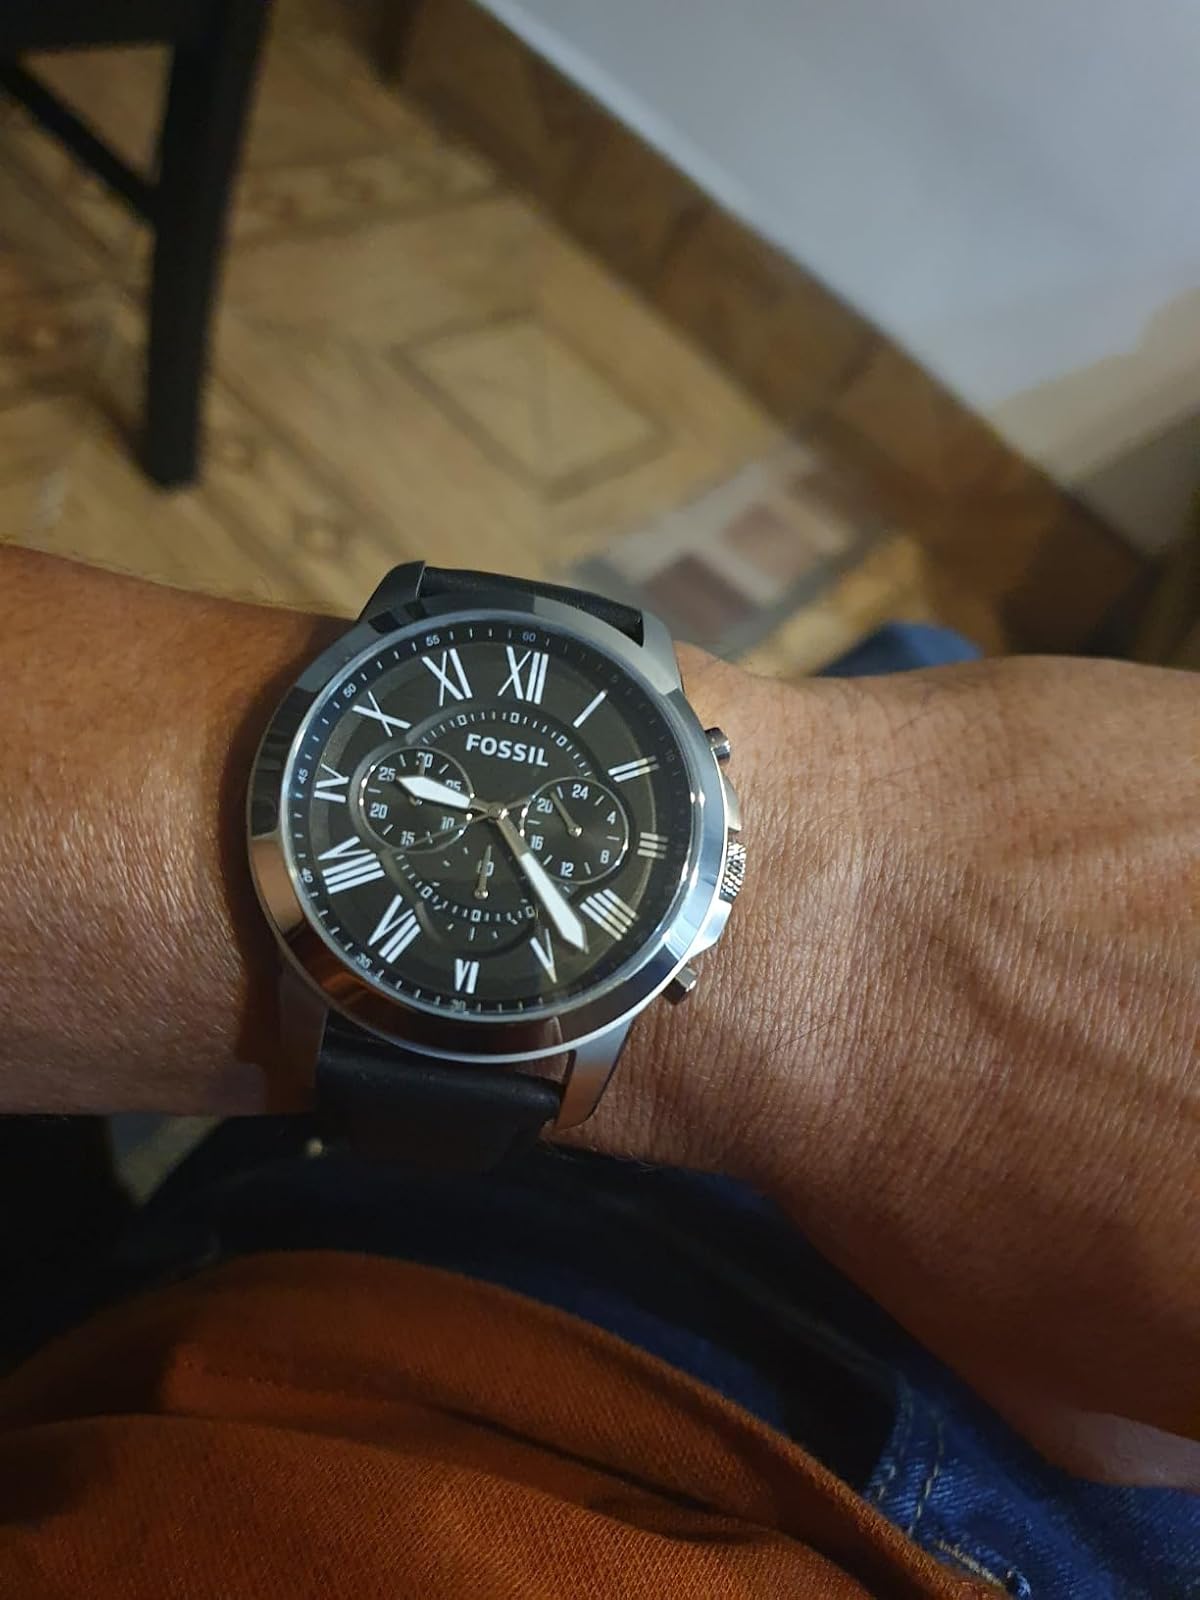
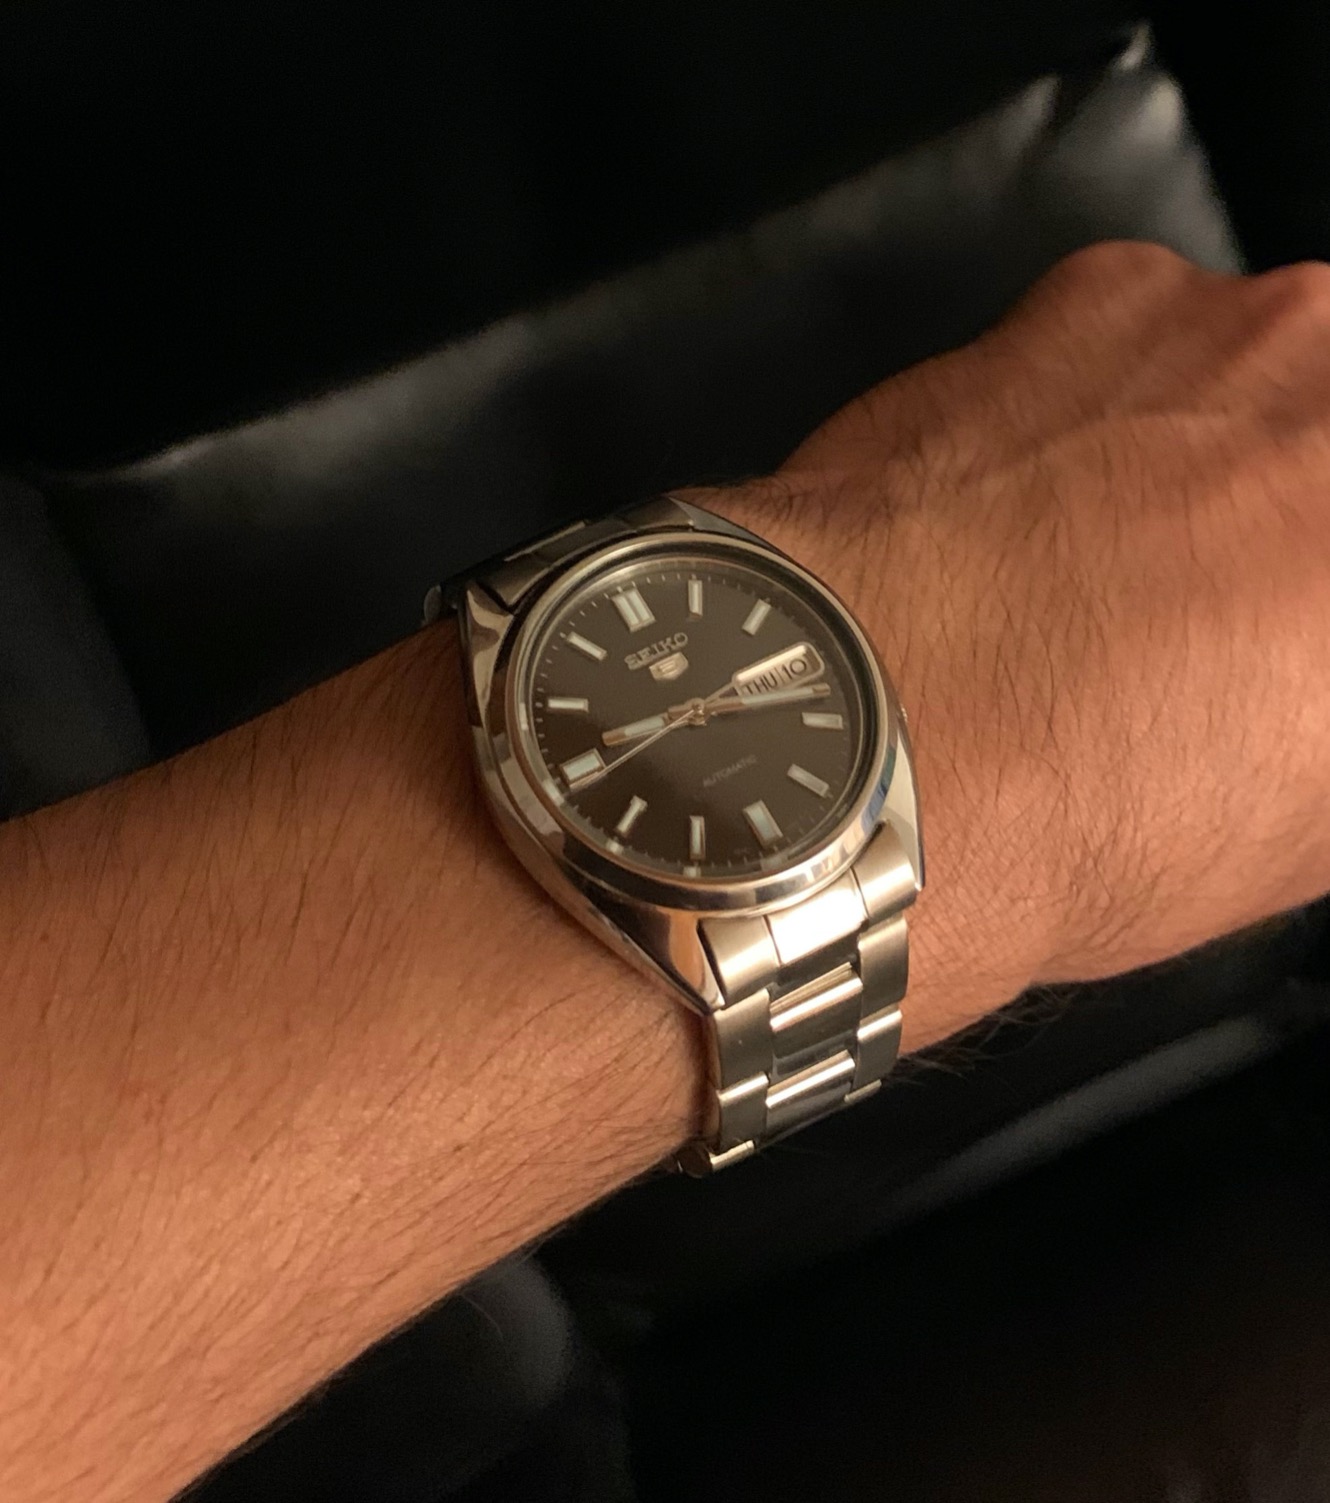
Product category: accessories_watch
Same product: no